Cecil Rhodes

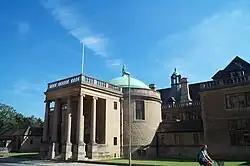
Rhodes House, Oxford, in 2004.

Although Rhodes remained a leading figure in the politics of southern Africa, especially during the Second Boer War, he was dogged by ill health throughout his relatively short life.